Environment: lab
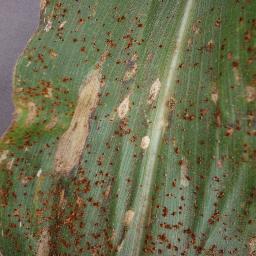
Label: northern_corn_leaf_blight